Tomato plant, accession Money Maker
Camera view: horizontal (90 deg, fisheye); turntable rotation: 300 degrees
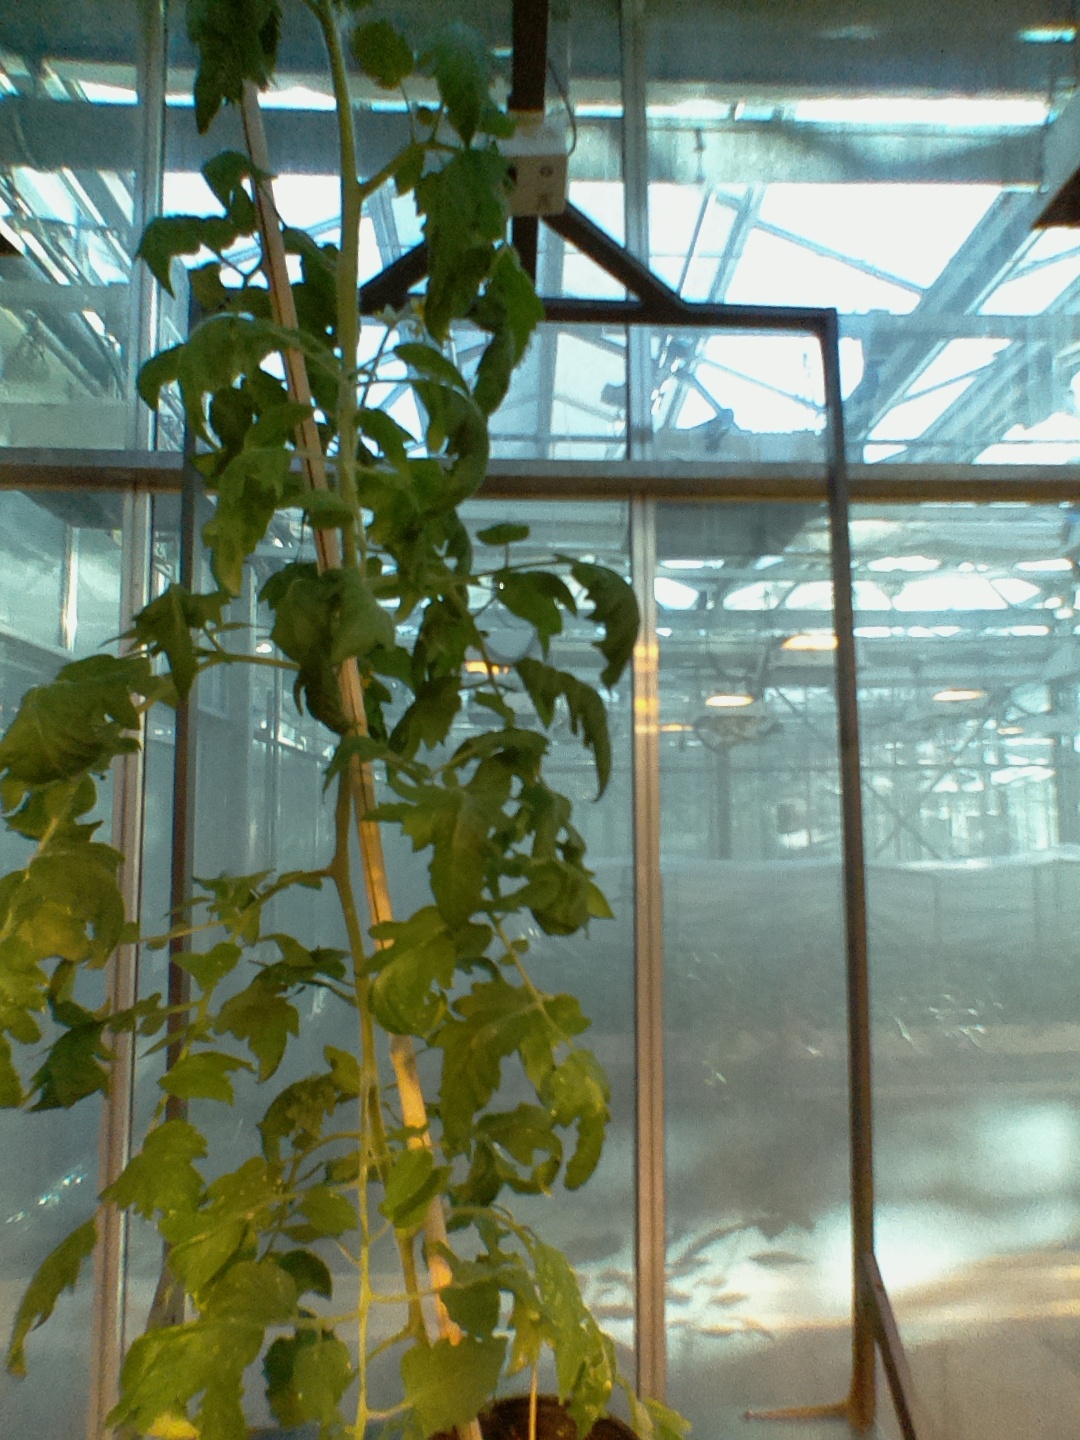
BBCH growth stage 68: Full flowering, 80%-90% of flowers open, more petals falling